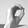
ASL letter: O